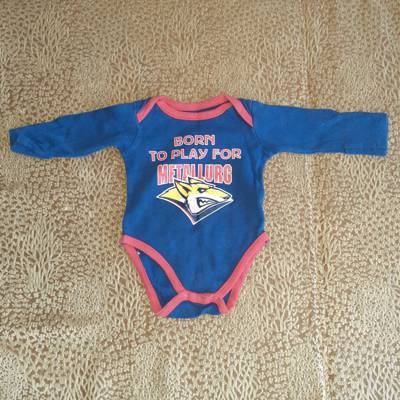
Waste category: clothes